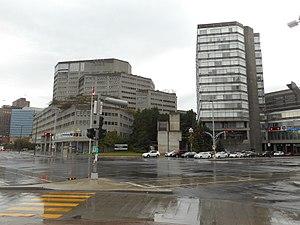
Portage IV (à gauche) et une partie de Portage III (à droite), Gatineau Vue à l'angle de la rue Laurier et du boulevard Maisonneuve